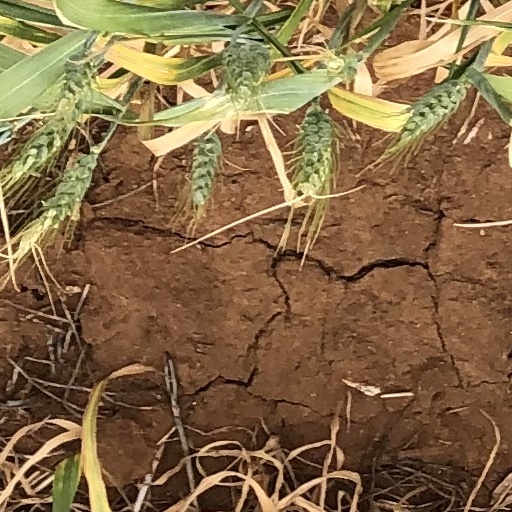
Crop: wheat